Flag of Lithuania

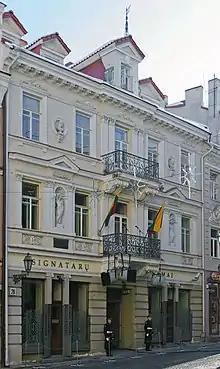
Flags hoisted on the House of the Signatories on 16 February 2007.

In 2004, along with the law authorising the change of the flag ratio, a state flag was adopted. This flag displays the national coat of arms in banner form. The ratio of the flag is the same as that of the national flag, i.e. 3:5. The state flag, called the "historical national (armorial) flag" in law, was proposed by Česlovas Juršėnas, the vice-speaker of the Seimas, and by Edmundas Rimša, the chairman of the Commission of Heraldry. This flag was also proposed at the same time as the grand coat of arms; both were meant to honour the 750th anniversary of the coronation of Mindaugas in 1253 (anniversary took place in 2003). This was one of the few flags considered to become the national flag during the drive for national independence. Several other countries, including Finland, Spain, Venezuela, Germany and Thailand, have an official national flag for civilian use and a state flag for government use.